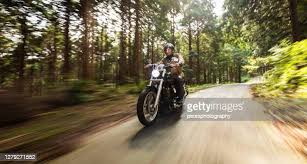
Vehicle type: Motorcycles